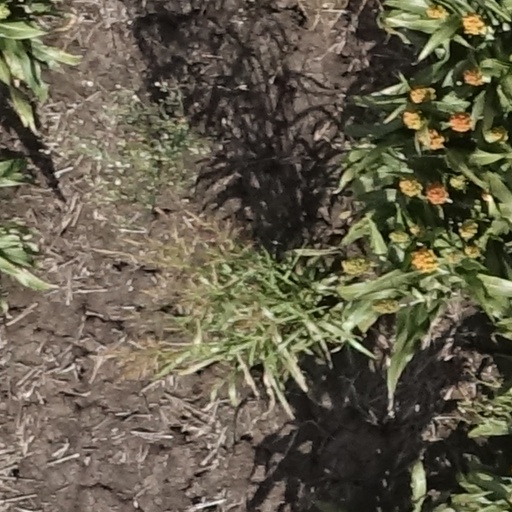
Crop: sorghum